2014 Stadium Super Trucks

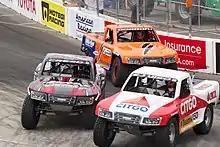
E. J. Viso, Sheldon Creed, and Robby Gordon racing at the Grand Prix of Long Beach

The 2014 Speed Energy Formula Off-Road season began in March with the Stadium Super Trucks' inaugural trip to the Firestone Grand Prix of St. Petersburg. The first race was marred by a rain storm as Robby Gordon took the win, while P. J. Jones beat out Gordon in the second. Gordon won again at the following month's Toyota Grand Prix of Long Beach when he passed the battling Sheldon Creed and E. J. Viso for the victory. Viso, an IndyCar Series driver making his series debut, finished second after leading the most laps.